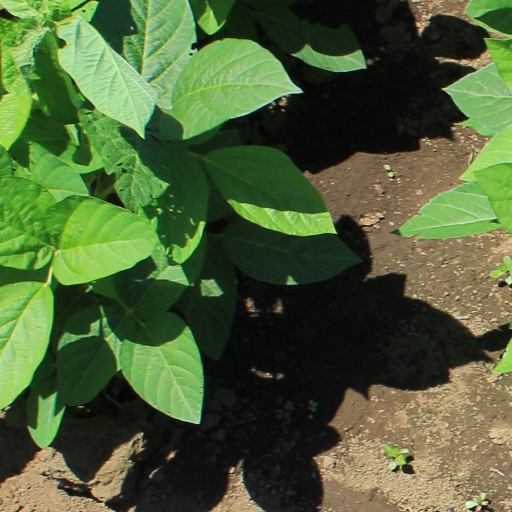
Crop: soybean